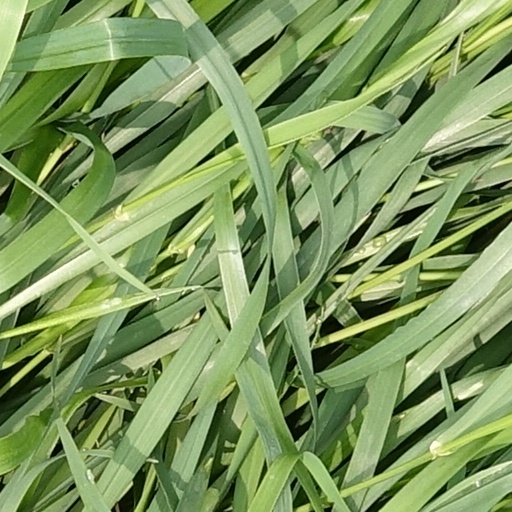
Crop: wheat